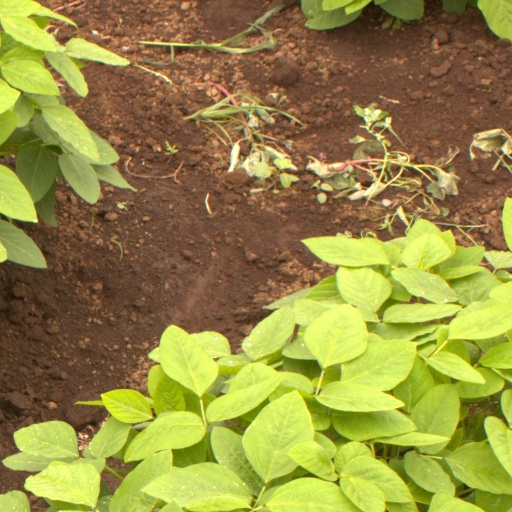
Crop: soybean